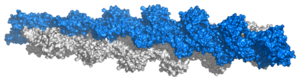
L'actine est une protéine bi-globulaire de 5,46 nm de diamètre qui joue un rôle important dans l'architecture et les mouvements cellulaires. Elle est présente dans toutes les cellules du corps, et spécialement dans les cellules musculaires. Elle peut représenter jusqu'à 15 % de la masse totale protéique des cellules. Cette protéine a été hautement conservée lors de l'évolution des eucaryotes, puisque l'identité entre un isotype d'actine humaine et l'actine de levure est supérieure à 90 %. La plupart des cellules eucaryotes possèdent de nombreux gènes d'actine codant des protéines légèrement différentes.
Un filament d'actine, ou microfilament, est un homopolymère d'actine, protéine de 42 kDa. C'est un constituant essentiel du cytosquelette des cellules eucaryotes, ainsi que des fibres musculaires. L'actine représente ainsi environ 10 % du total des protéines d'une cellule animale typique, la moitié étant assemblée en filaments d'actine alors que l'autre moitié est libre dans le cytosol sous forme de monomères d'actine.
La phalloïdine fait partie des toxines extraites des champignons comme l'amanite phalloïde, Amanita phalloides, mais aussi d'Amanita verna, d'Amanita virosa et Galerina marginata connues sous le nom de phallotoxines. Elle se lie à l'actine, empêchant sa dépolymérisation et empoisonnant la cellule. Cette propriété de liaison avec l'actine lui permet d'être utilisée en imagerie cellulaire afin de les visualiser.